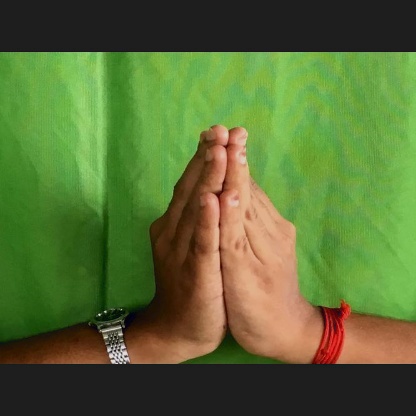
Mudra: Anjali